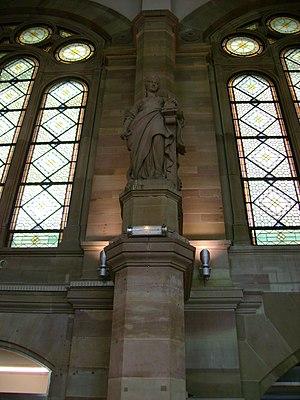
L'une des deux statues allégoriques disposées dans le grand hall de la gare de Strasbourg. L'autre statue représente ""L'agriculture""